Russian cruiser Rurik (1906)

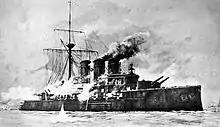
Illustration of "Rurik" firing her secondary and tertiary guns

In November, "Rurik" was modified to serve as a fast minelayer with provisions to carry naval mines. She carried out her first operation on 14 December under the command of Admiral Ludvig Kerber, in company with the cruisers and , while another pair of cruisers covered another minelayer further north. "Rurik" laid a field of 120 mines off the German port at Danzig during the operation. On 12 January 1915, "Rurik" sortied for another minelaying operation, this time part of the escort force with "Bayan" and "Admiral Makarov". Over the following two days, three other cruisers laid a series of minefields off the island of Rügen; this was the furthest west the Russian fleet penetrated during the war. This minefield later damaged the German cruisers and , the latter beyond the point of repair.